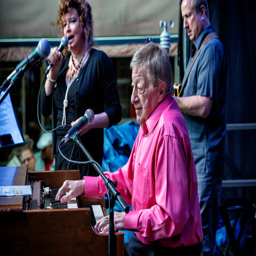
born politician was a featured performer